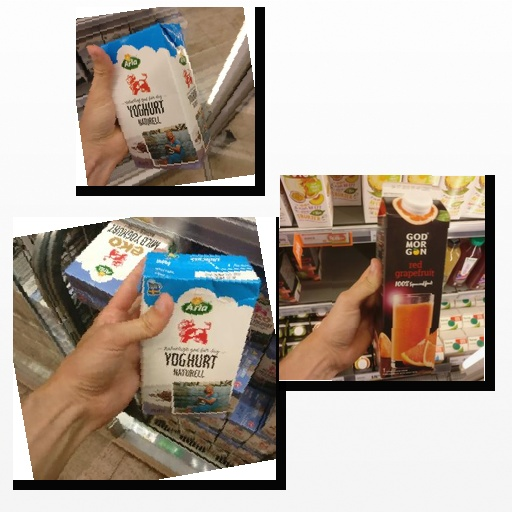
Food items: natural_yogurt, red_grapefruit_juice, yoghurt